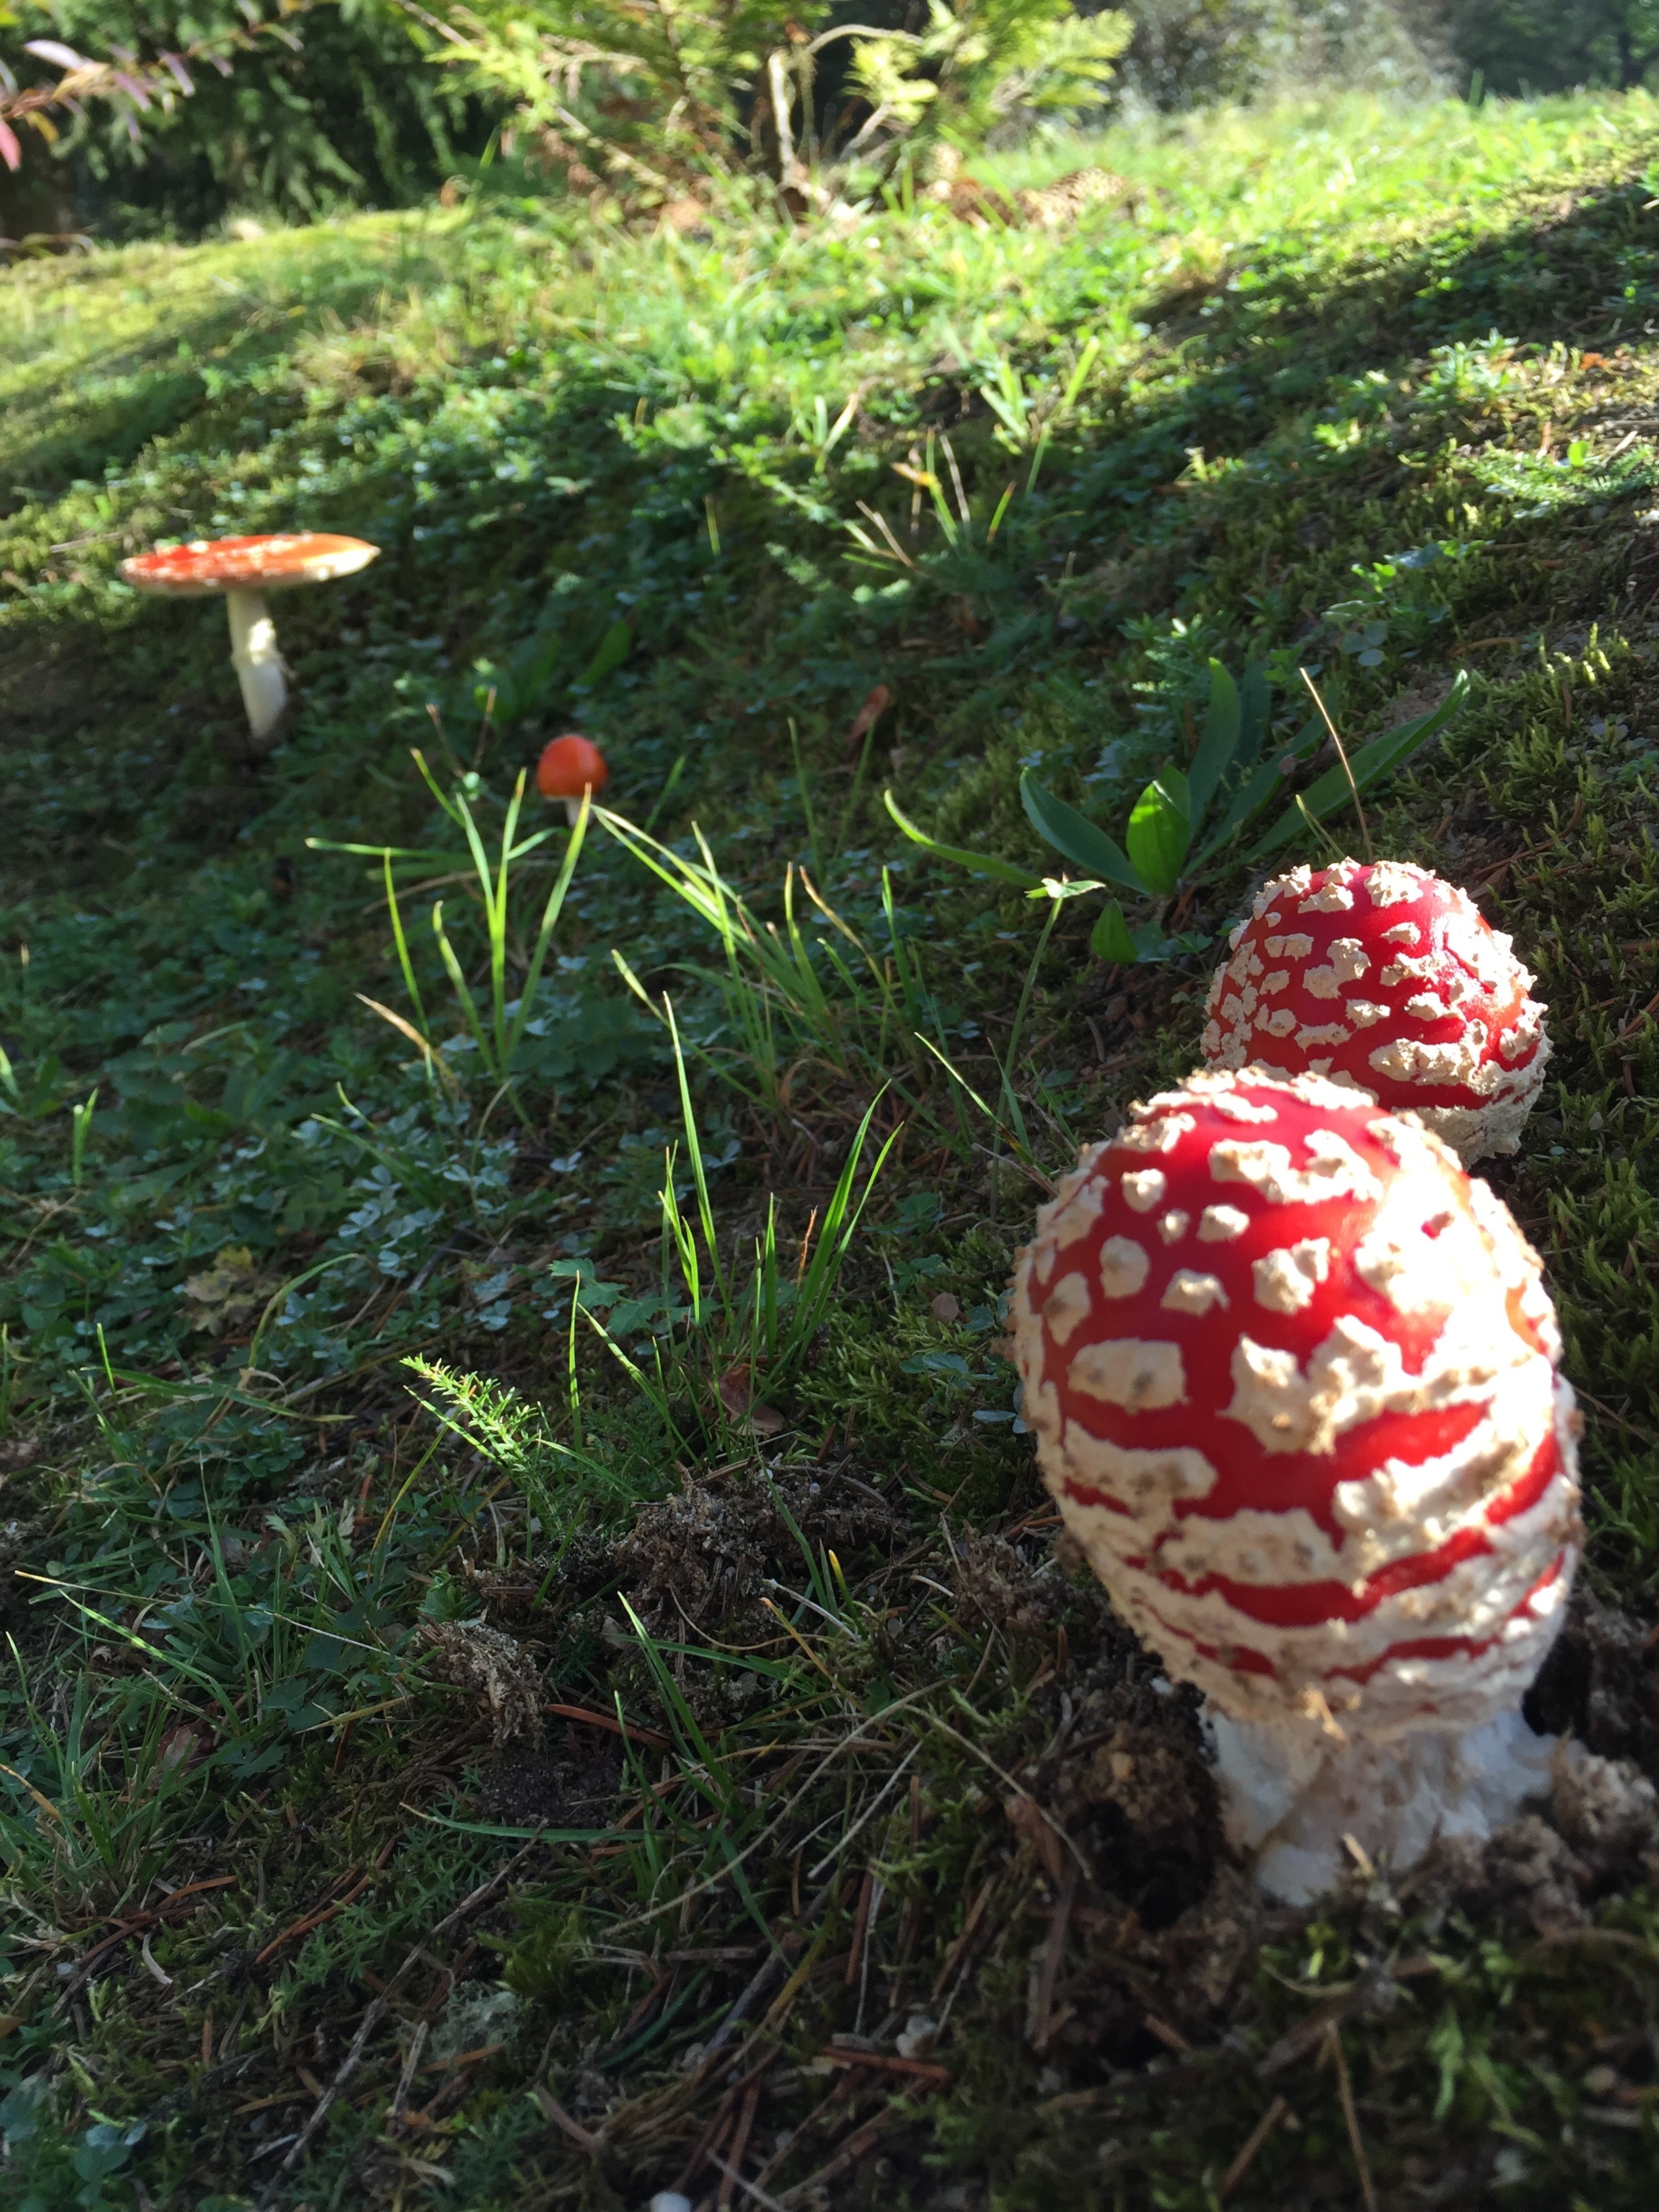
tree, forest, plant, flower, produce, autumn, botany, mushroom, flora, fly agaric, toxic, woodland, risk